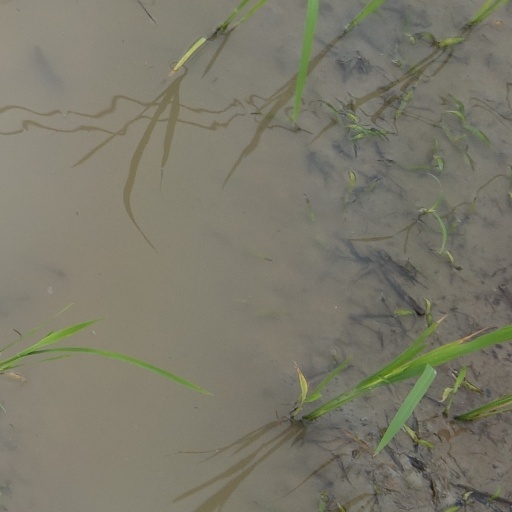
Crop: rice